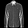
Label: Shirt